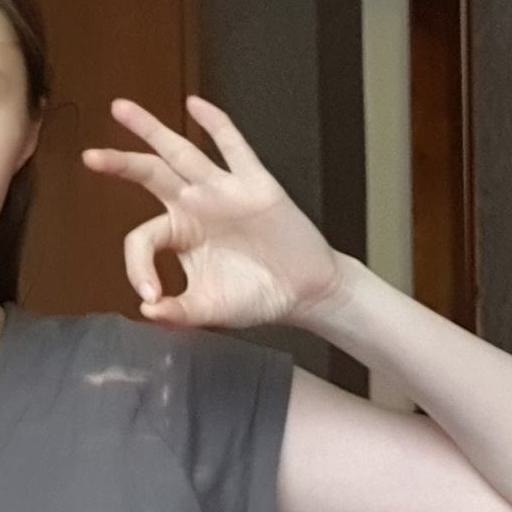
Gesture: ok